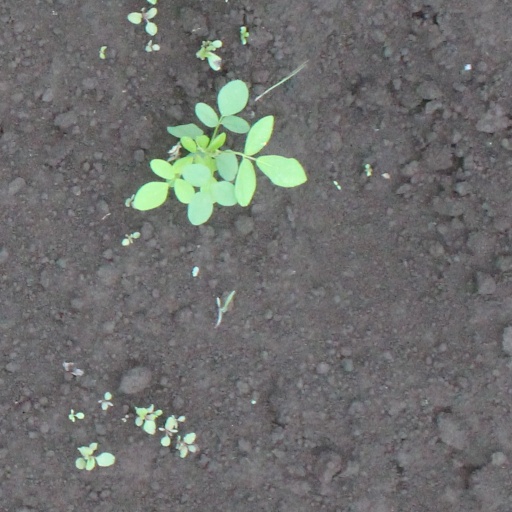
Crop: soybean